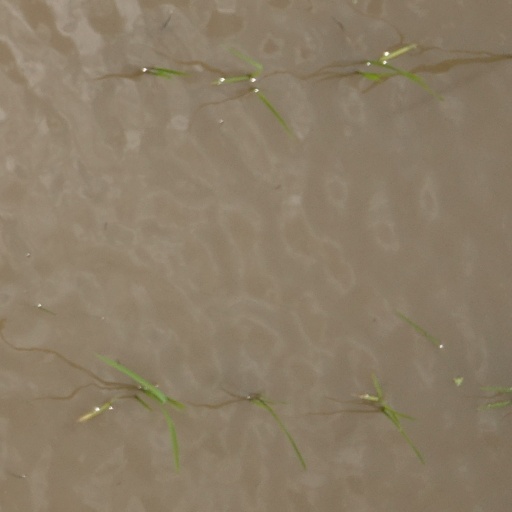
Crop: rice